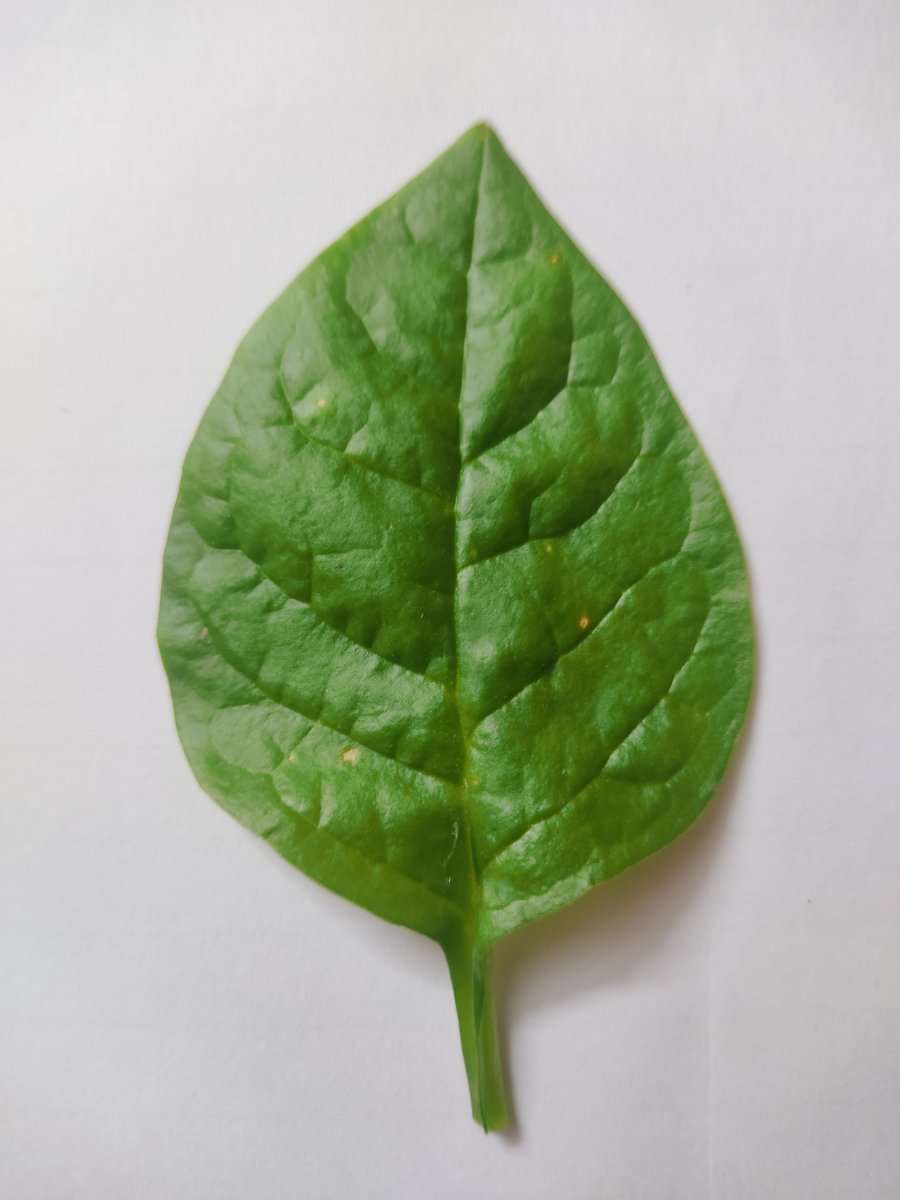
Label: Healthy-Leaf